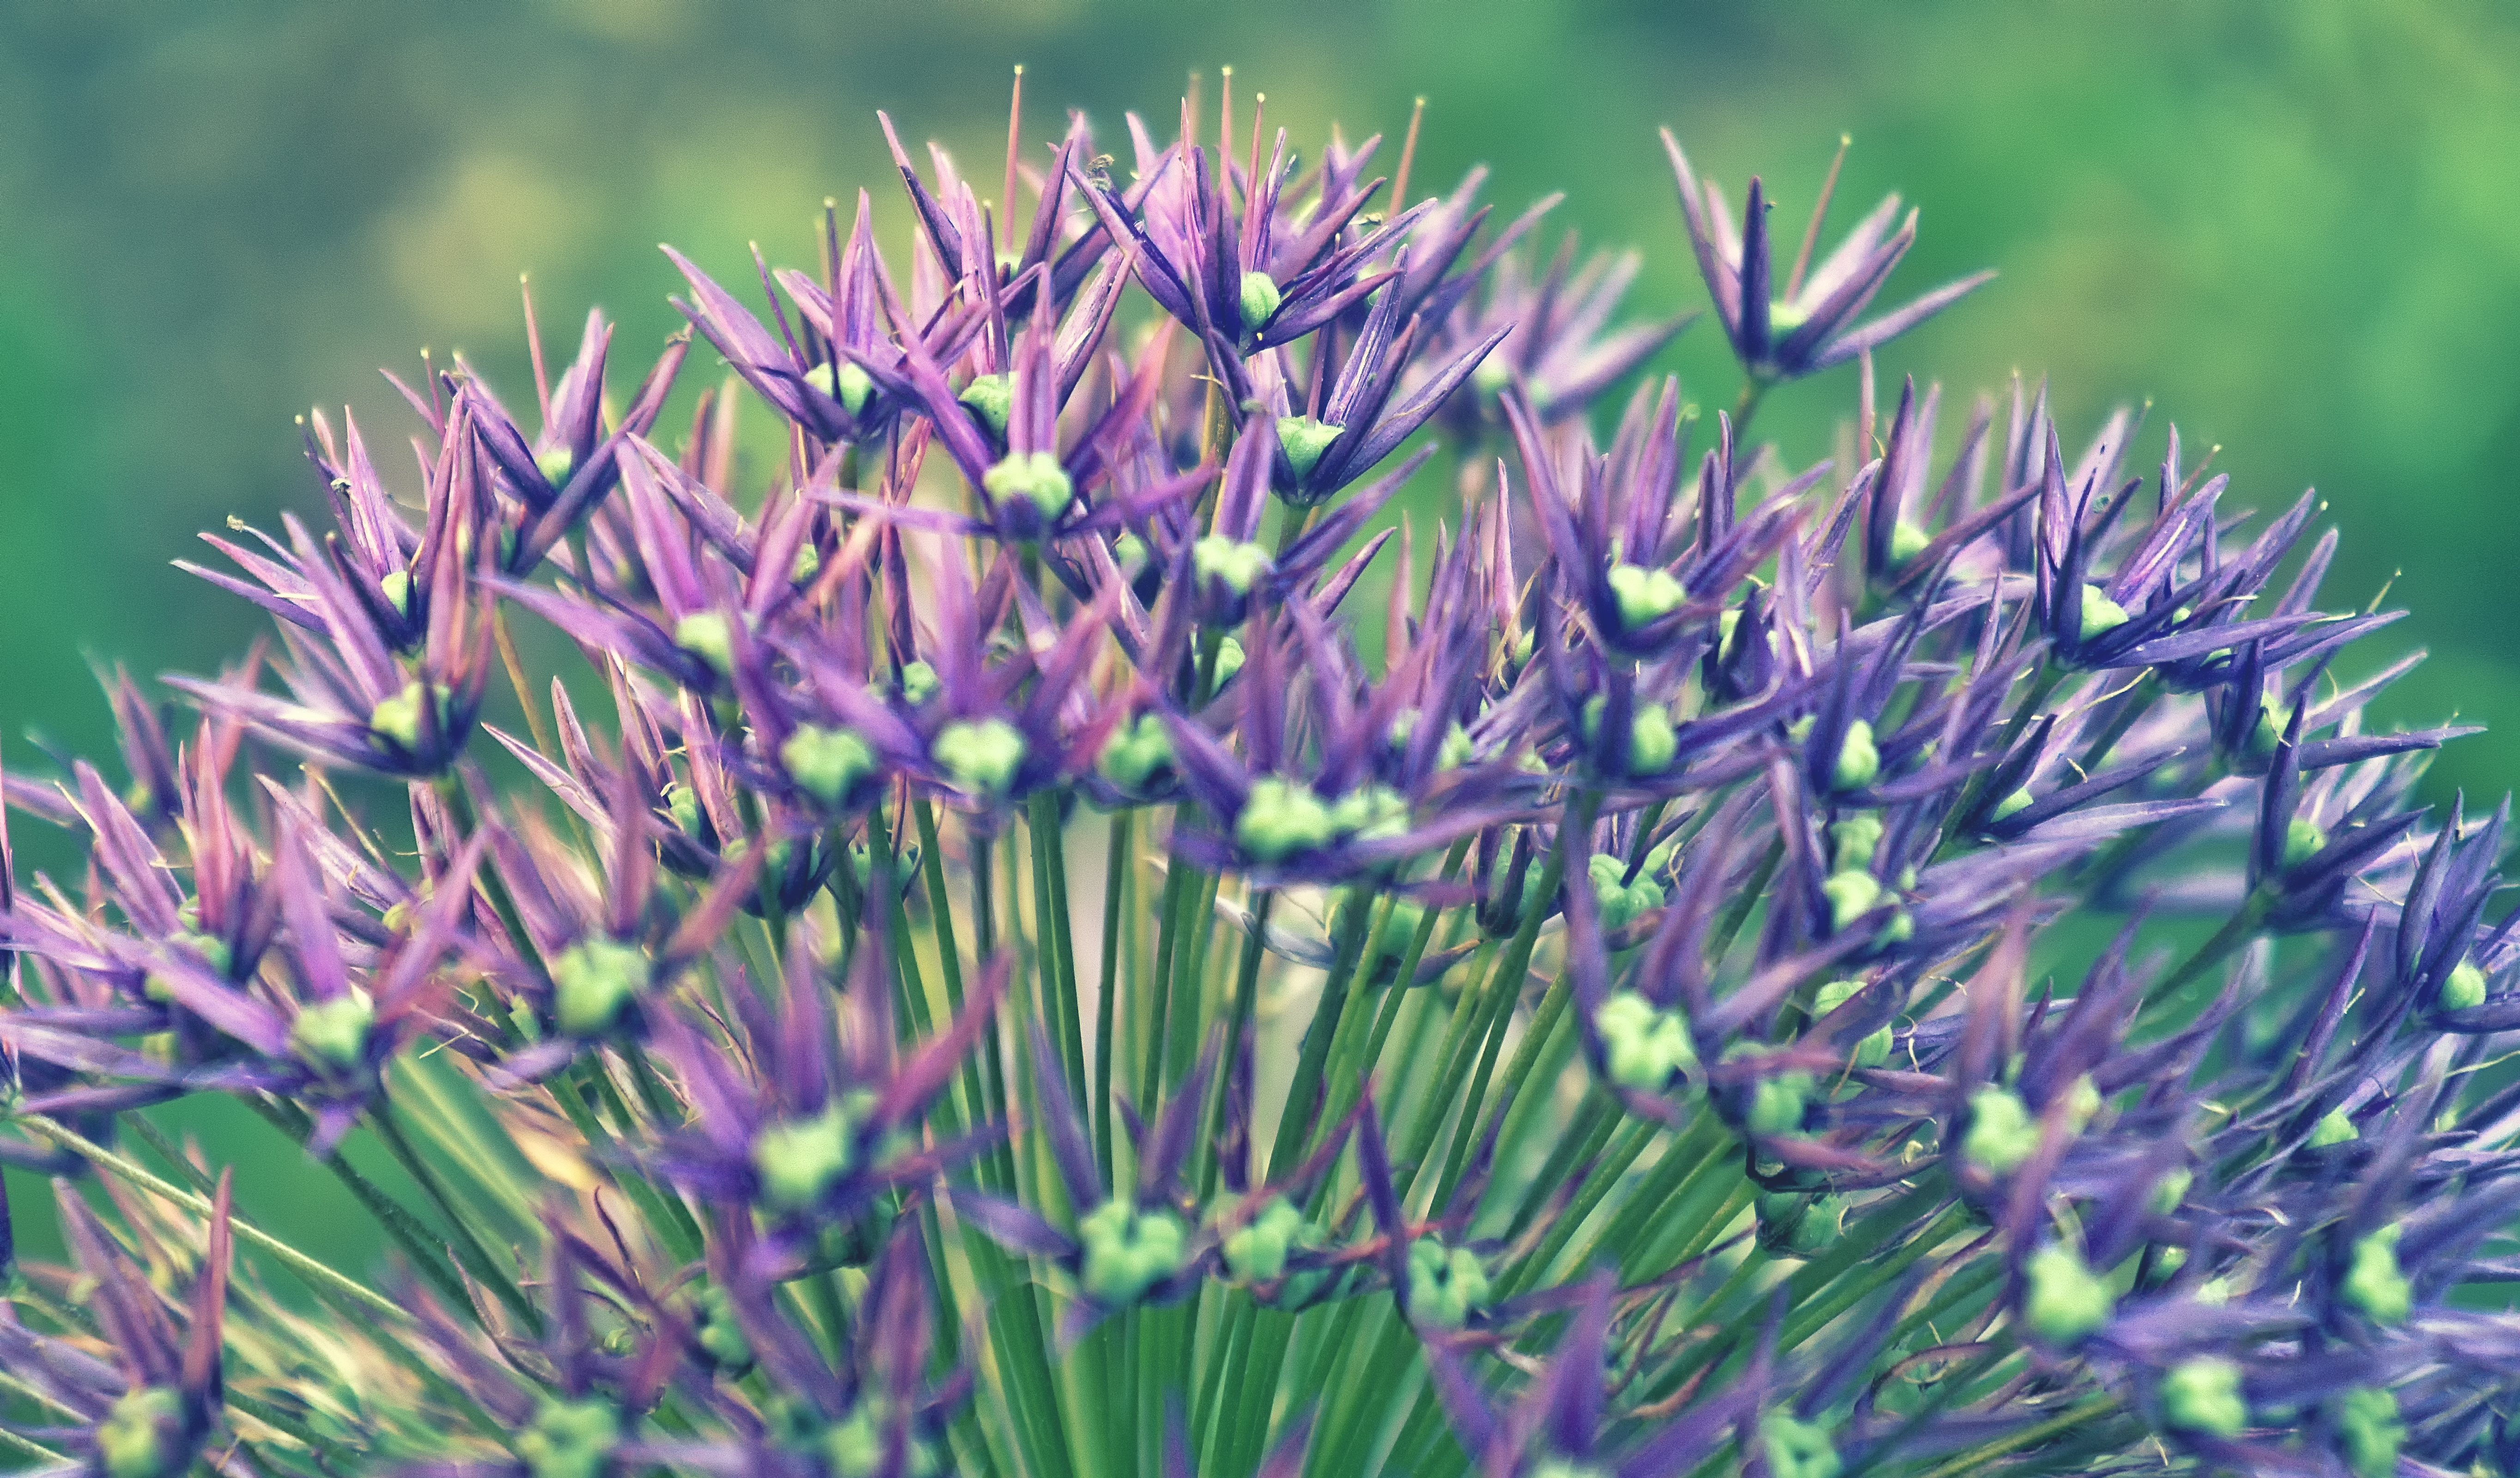
grass, outdoor, branch, plant, meadow, flower, herb, macro, botany, flora, lavender, wildflower, close up, finland, helsinki, macro photography, flowering plant, grass family, land plant, english lavender